Phil Bowler

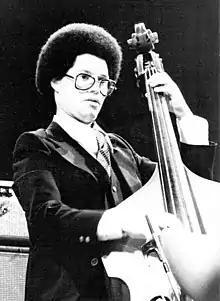
Phil Bowler in November 1976

Phillip Charles Bowler (born March 2, 1948, New York City) is an American jazz double-bassist and radio host.